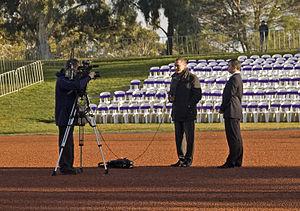
Sky News est une chaîne de télévision d'information en continu australienne disponible auprès de 2 500 000 foyers sur les réseaux Foxtel, Austar, Optus et Neighbourhood Cable. Il est également disponible en Nouvelle-Zélande sur les réseaux Sky Television et Vodafone.